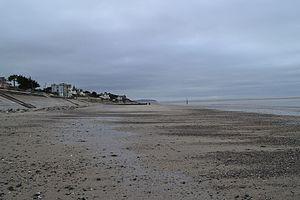
La portion sud de la page de la plage de Saint-Pair-sur-Mer.
Saint-Pair-sur-Mer est une commune française située dans le département de la Manche en région Normandie, peuplée de 4 066 habitants.